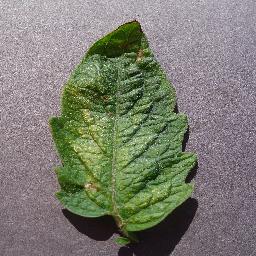
Label: Tomato___Spider_mites Two-spotted_spider_mite